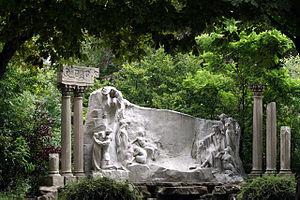
Le Rêve du Poète. Monument à Alfre de Musset (1910) par Alphonse Moncel dans le Jardin de la vallée suisse, Place du Canada à Paris
Alphonse Emmanuel de Moncel de Perrin, né en 1866 et mort en 1930, est un sculpteur et médailleur français.
Le jardin de la Nouvelle-France, anciennement nommé jardin de la Vallée-Suisse, est un square du 8ᵉ arrondissement de Paris,
Les jardins des Champs-Élysées sont un ensemble d'espaces verts du 8ᵉ arrondissement de Paris, en France.